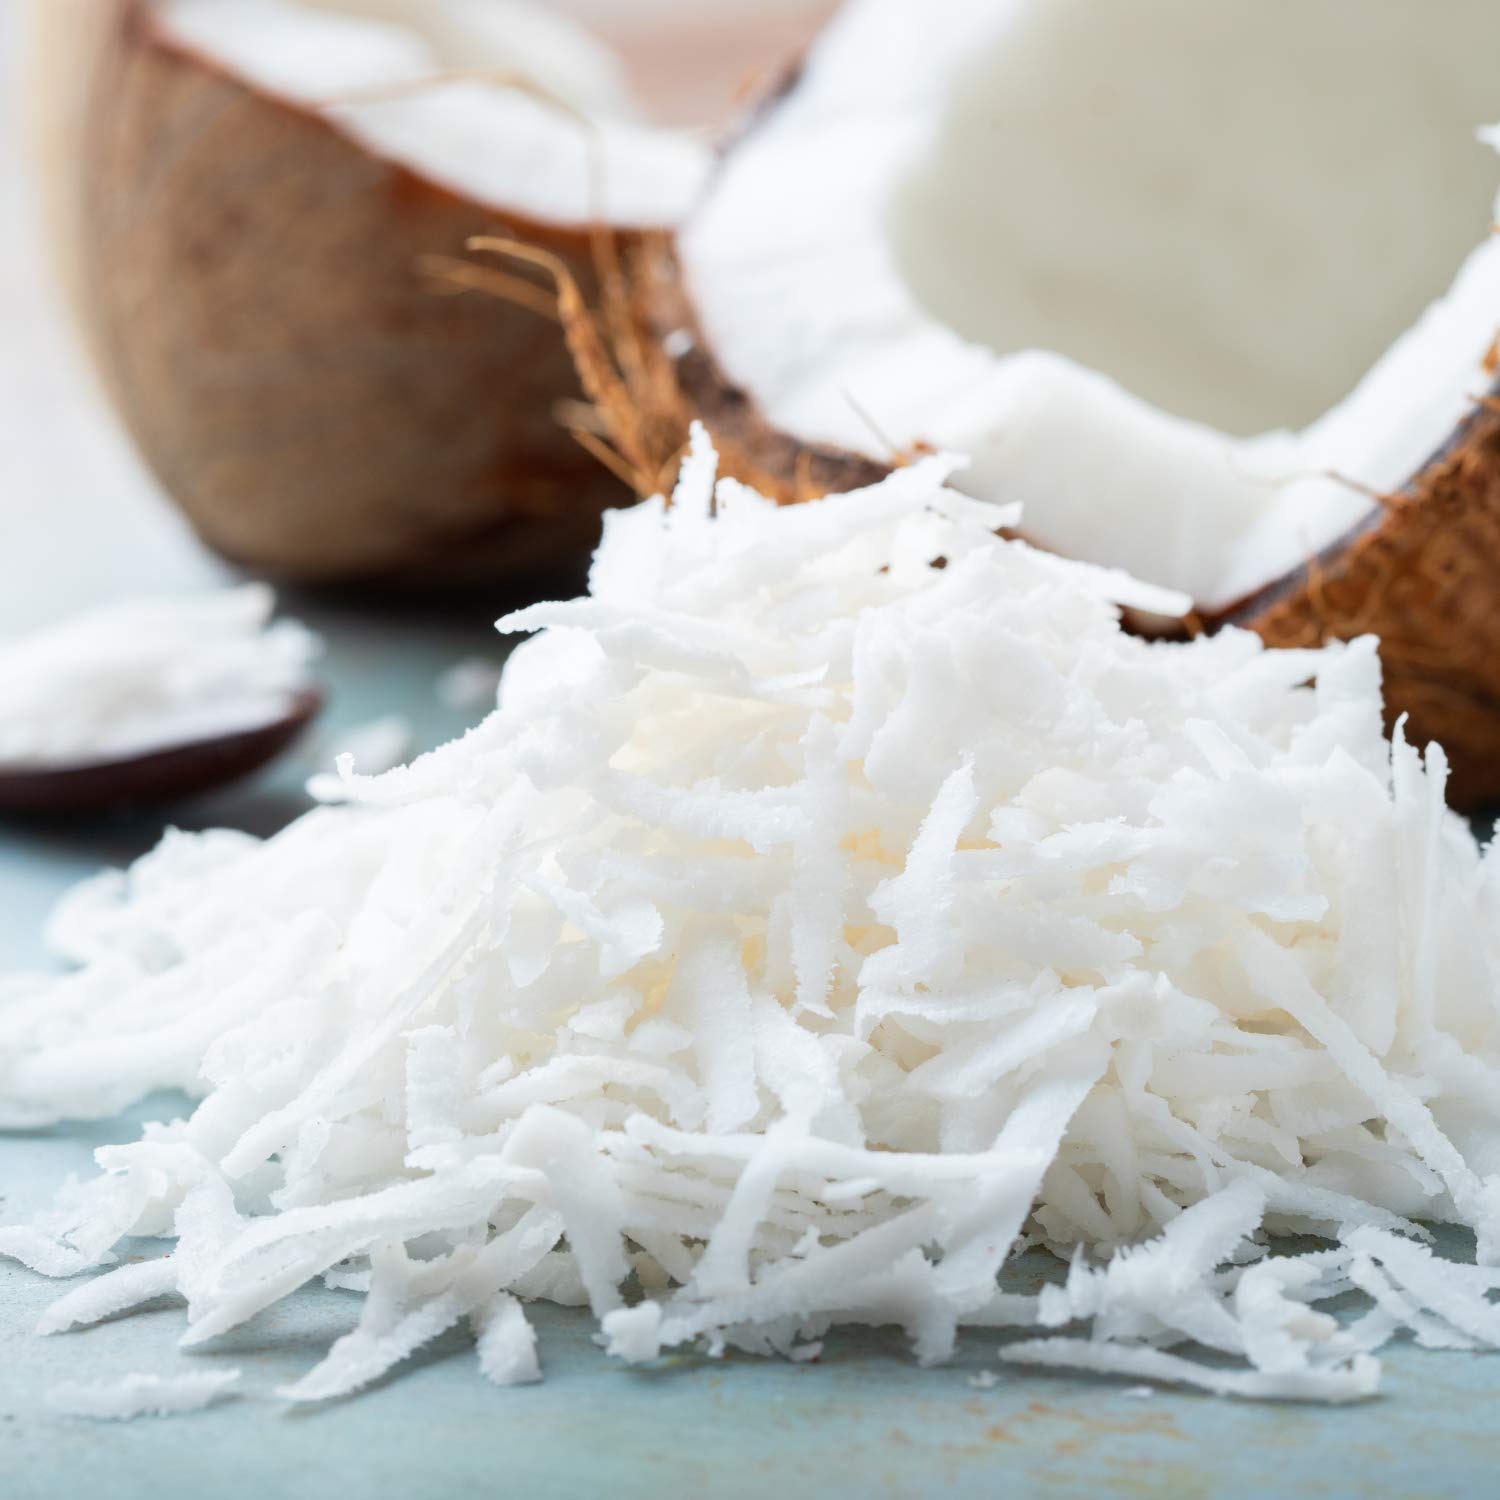
Item Name: Gourmet Shredded Coconut Flakes, Raw, Unsweetened, by It's Delish, 2 lbs Bulk – Great for Smoothies, Oatmeal Fruits, Recipes & Baking – All Natural Gluten Free – Certified Kosher
Bullet Point 1: ⭐SHREDDED COCONUT ⭐ – Shredded Coconut is just the thing for cakes, cookies, granola, and fruit salads. It is unsweetened and has no added sulfur. Unsweetened Shredded Coconut is naturally sweet. Use in baking, salads, granola, and in all your coconut cooking. This product uses Unsweetened Coconut and is sulfur-free. Shredded coconut nutrition information can be found above—a rich source of fiber and medium-chain fatty acids, No trans fats.
Bullet Point 2: 🎀 NUTRITIOUS HEALTHY SNACKS 🎀 – 100% pure, no preservatives, no sulfur, no sugar added. Best nutrition and excellent quality. It comes in a various size bulk bags by Its Delish brand. Highly nutritious, rich in fiber and healthy fats, vitamins, and minerals. Suitable for vegetarian, vegan, raw diets, and good for weight control.
Bullet Point 3: 💯 CERTIFIED USDA 💯 – USDA Certified Shredded Coconut. Produced without the use of primate labor. Unsweetened, 100% natural, refreshing tropical taste, the perfect option for recipes, and as an ingredient for low-calorie snacks. Its Delish mission is to make these fantastic, healthy foods available to you!
Bullet Point 4: 💝 GREAT IN RECIPES & HIGH IN FIBER & PROTEIN 💝 – Finest Shredded Unsweetened Coconut Available. Batch Tested and Verified Gluten-Free, perfect for baking. Non-GMO Project Verified, Kosher OU. Keto diet or vegan meals, best for Keto cupcakes, low-carb cereal, granola, or smoothies. An ideal plant-based and gluten-free ingredient for baking - add to macaroons or paleo desserts, top on smoothies, granolas, or yogurt.
Bullet Point 5: 🔆 TO MAINTAIN QUALITY & STORAGE INSTRUCTIONS 🔆 – Its Delish brings healthy snacks and super nutritious nuts and dried fruits from nature into your bags and onto your table. Coarsely flaked, unsweetened, shredded coconut. Ideal for baking or as a topping. A good source of fiber. After opening the store in a tightly closed container or plastic bag in the refrigerator or freezer, keep cool and dry.
Product Description: <p><b>Raw Unsweetened Shredded Coconut by It's Delish</b></p> <p>Delicious and fresh coconut flakes raw and sweetened for health and taste! What a delight! Our shredded coconut contains only one ingredient. It's pure, simple, gluten-free, unsweetened, and did we mention delicious? It's the perfect addition to goods or a topping for anything from oatmeal to granola to ice cream! These coconut flakes are healthy with protein and fiber and serve as a great snack by themselves or adding to the trail mix. They make an excellent topping for yogurt, salads, goods, cereal, pancakes. The process begins with de-husking, manually de-shelling, and peeling, then draining the coconut water. The white coconut meat is then washed, cut, shredded, and dried.</p> <p><b> Source of Healthy Fats - </b>Our coconut can be used in a range of food products and is perfect for Baking, Fruit and Nut Bars, Cereal, Cooking, and Trail mixes. Use our coconut to add essential fiber, a batch of muffins, or your bowl of morning oatmeal. It's a great way to add a little extra protein punch to your snack or meal!</p> <p><b> Great for Cooking and Baking </b>- Our coconut flakes are easy to add to smoothies, ice cream, granola, trail mixes, and more. Experiment and have fun. </p> <p><br><b>About It's Delish!</b><br><br>It's Delish, established in 1992 and is located in North Hollywood, California. It's Delish is a food manufacturer and distributor who produces over 500 gourmet food products, including licorice, sour belts, taffies, caramels, Jordan almonds, chocolates, nuts, fruits, trail mixes, spices, and spice blends. It's Delish also produces organics and all-natural products. We allow you to order from the factory direct!<br><br>It’s Delish! prides itself on the four pillars that are at the foundation of everything we do.<br><br>Innovation Quality Value Service
Value: 1.0
Unit: Count

Price: 22.99